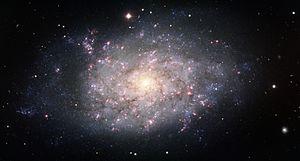
Une galaxie spirale cotonneuse ou floculante est un type de galaxie spirale opposée à la galaxie spirale de grand style. Contrairement à cette dernière, la galaxie spirale floculante possède des bras spiraux inégaux et discontinus.